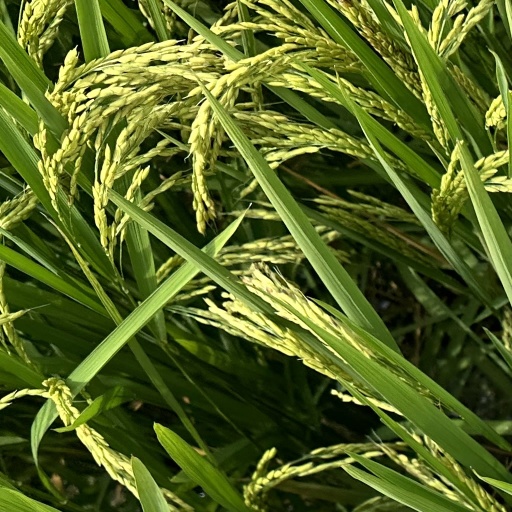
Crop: rice